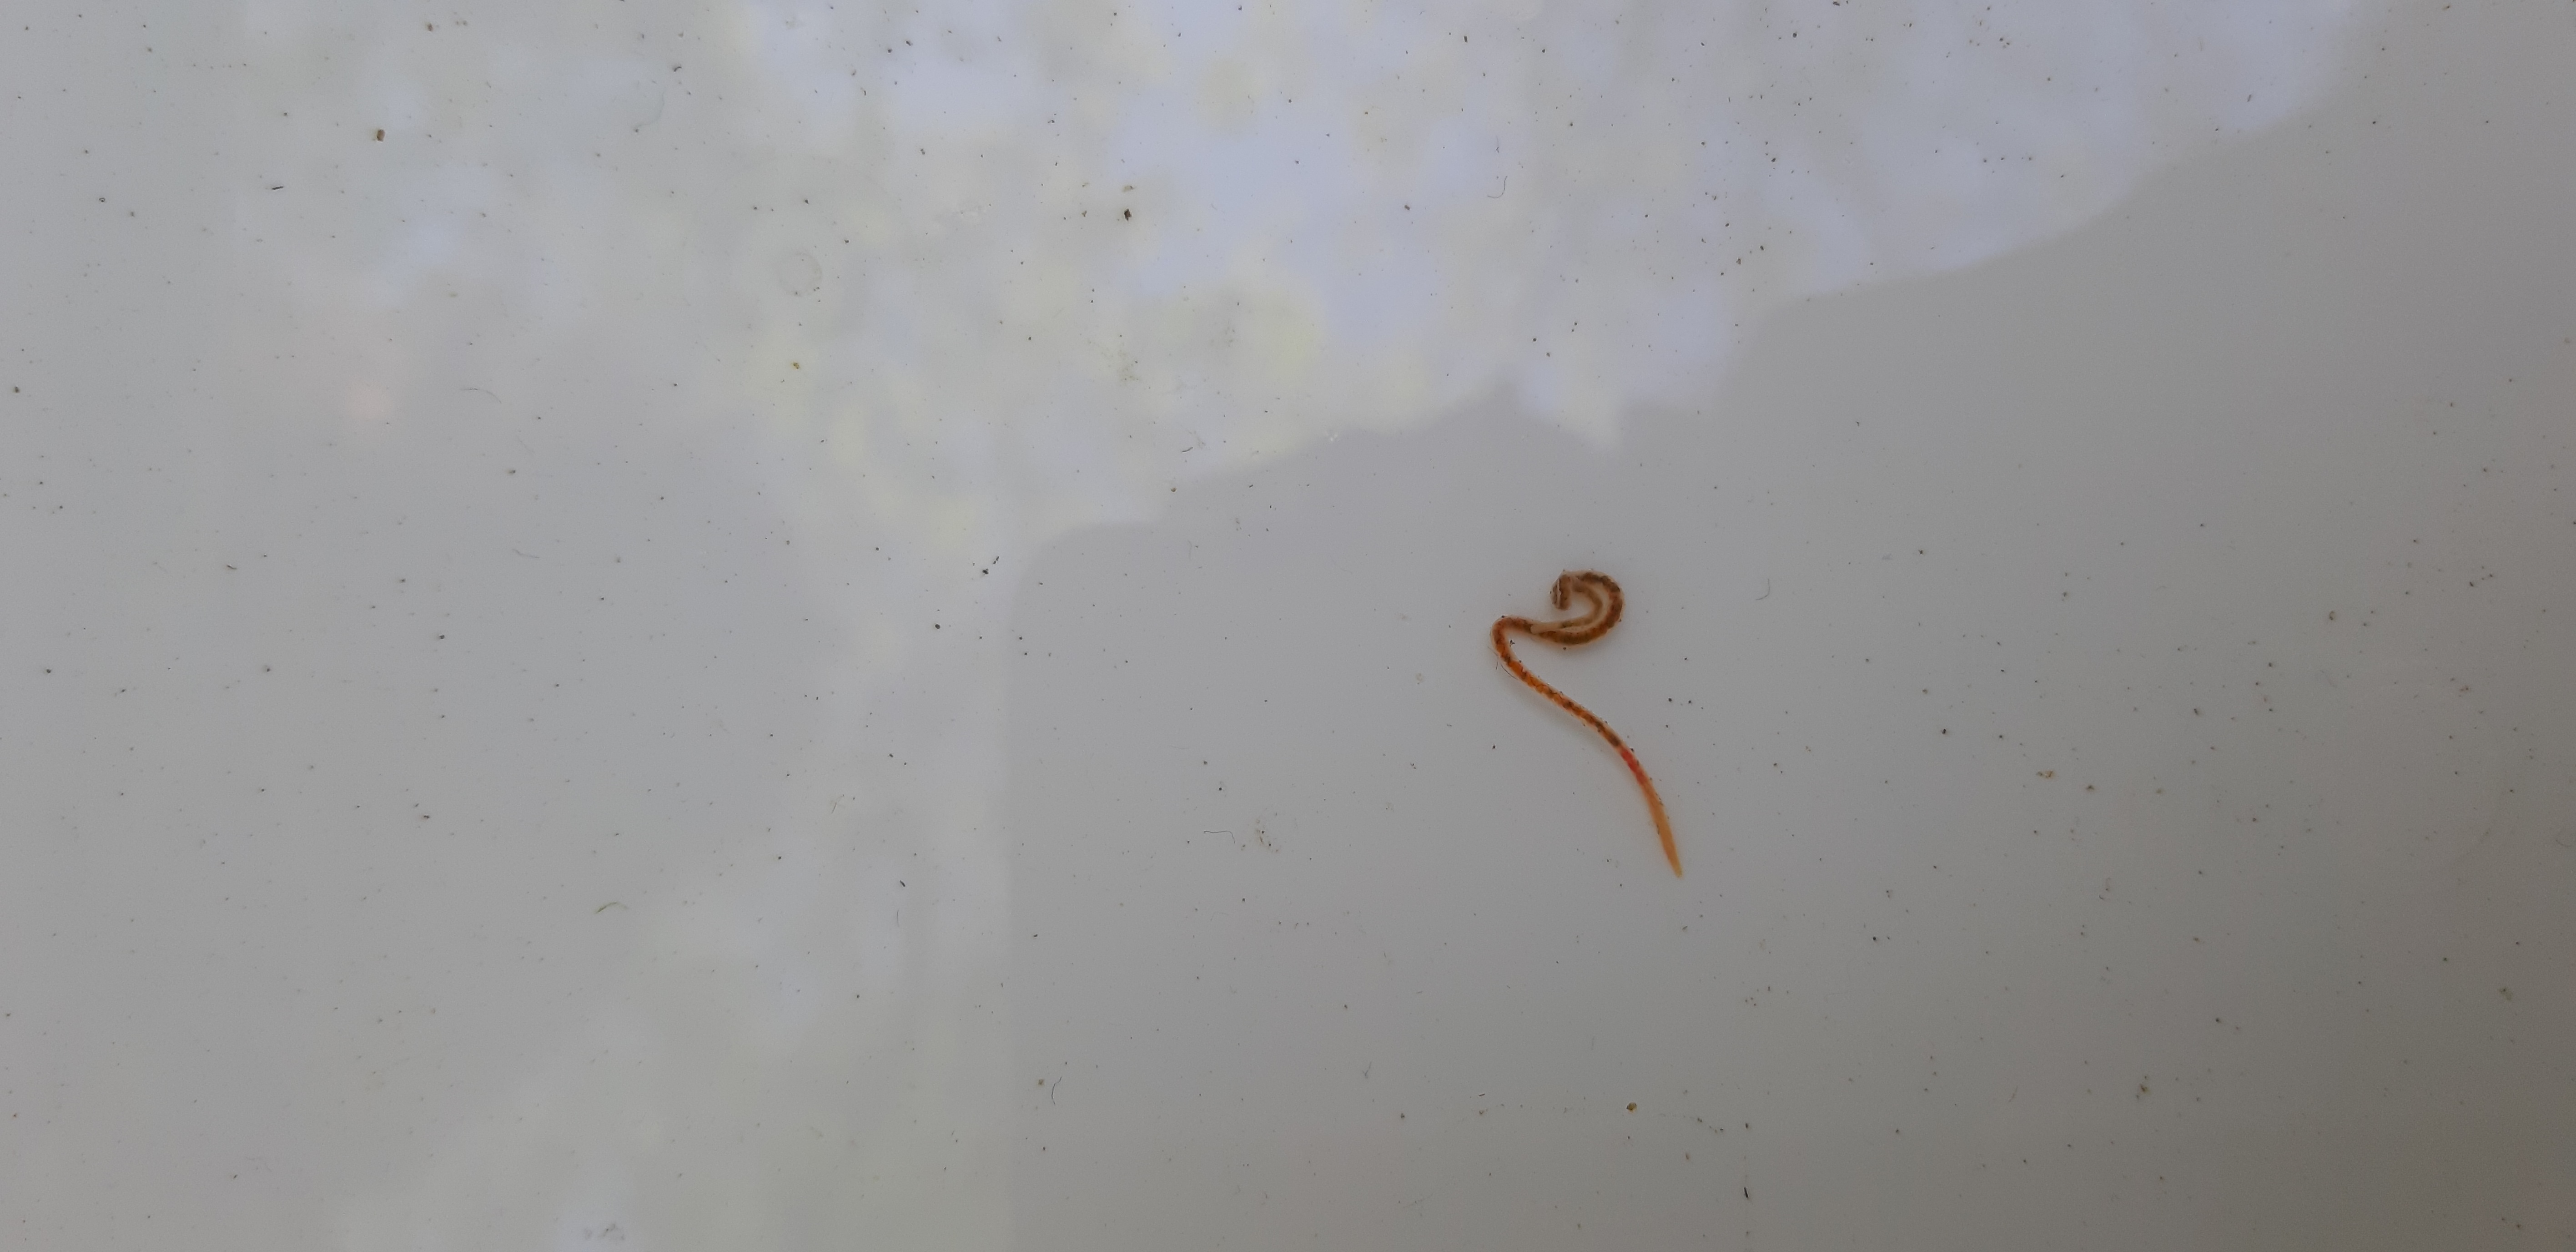
Macroinvertebrate group: worms